Christina Von Eerie

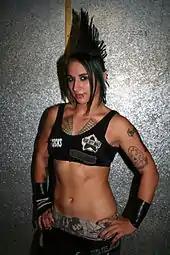
Von Eerie in 2009

Christina Maria Kardooni (born August 28, 1989) is an American professional wrestler, known professionally as Christina Von Eerie. She has worked for various promotions, including the American Global Force Wrestling (GFW), Pro Wrestling Guerrilla (PWG), Shimmer Women Athletes and Total Nonstop Action Wrestling (TNA) / Impact Wrestling promotions as well as the Mexican AAA and the Japanese World Wonder Ring Stardom. In AAA, she held the AAA World Mixed Tag Team Championship with Alex Koslov, while in GFW she was the inaugural GFW Women's Champion.